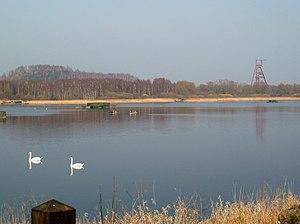
Le chevalement de la Fosse Ledoux et l’étang de Chabaud Latour Condé-sur-l’Escaut, Nord.- Nord-Pas-de-Calais This building is indexed in the Base Mérimée, a database of architectural heritage maintained by the French Ministry of Culture,